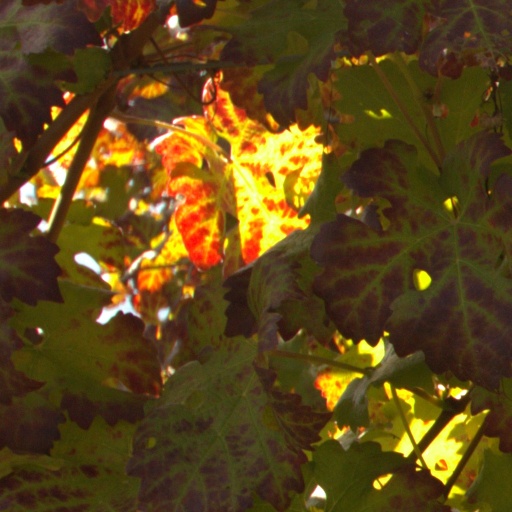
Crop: grape